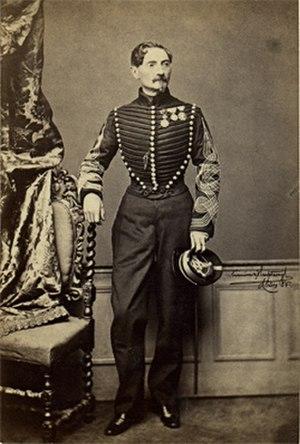
Colonel Maurice Théodore Boutet de Mazug (1809- ) 2e Chasseurs
Le 2ᵉ régiment de chasseurs à cheval est une unité de cavalerie de l’armée française, créée sous l’Ancien Régime le 14 septembre 1673 sous le nom de dragons de Fimarcon. Après la mort du marquis de Firmacon lors de la bataille de Saint-Denis en 1687, le régiment prend le nom de Barbezières du nom de son nouveau mestre de camp.